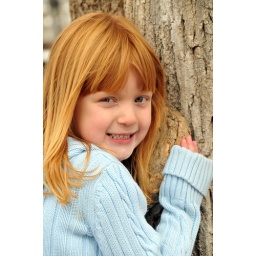
Girl standing by tree age 5 and a half